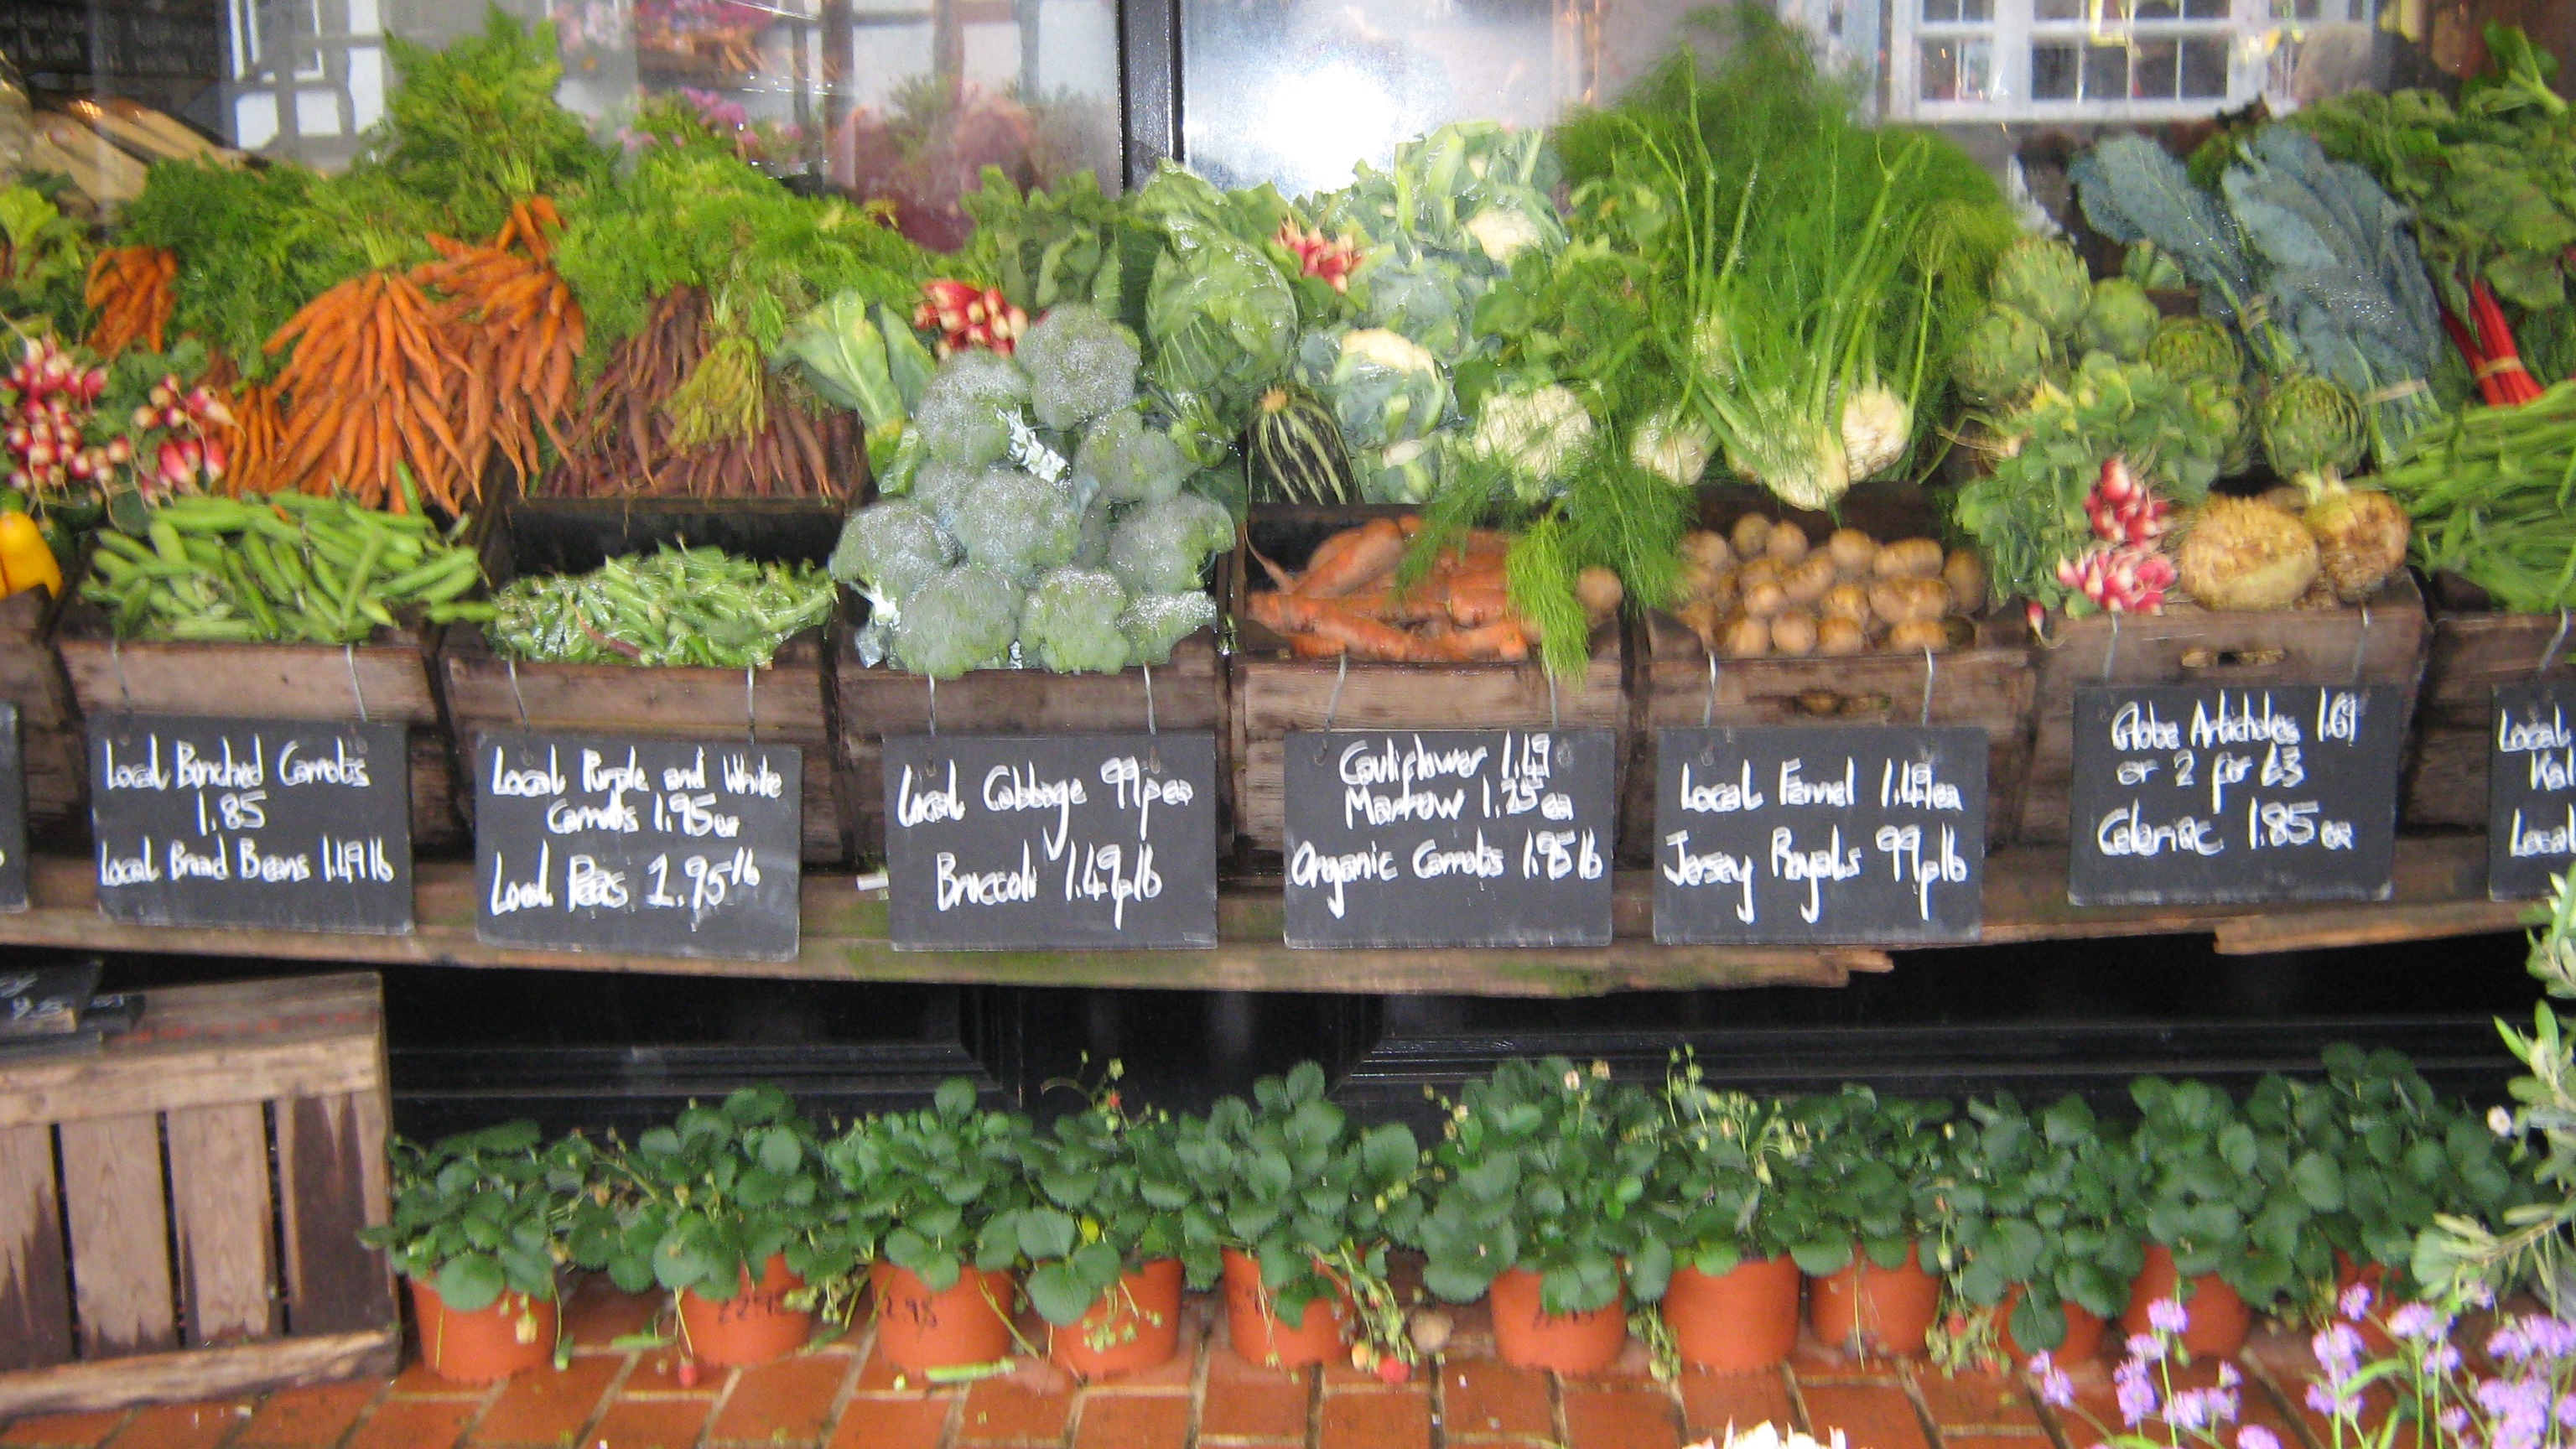
plant, farm, flower, produce, garden, flora, floristry